Lalit Dalmia

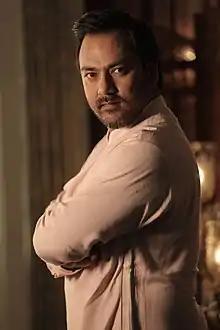

Lalit Dalmia (born 14 August 1979) is an Indian fashion designer from Delhi. He is known for his bridal and luxury wear.